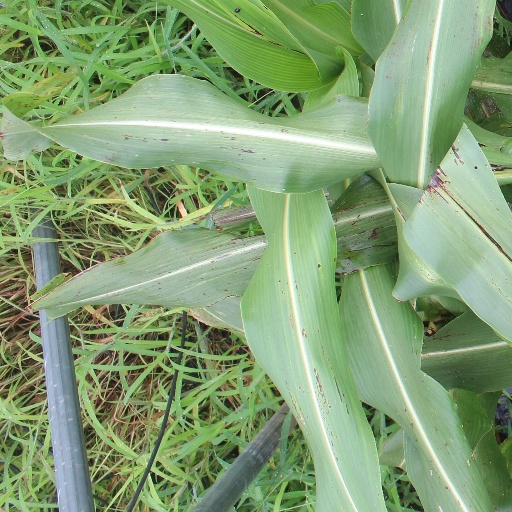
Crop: sorghum